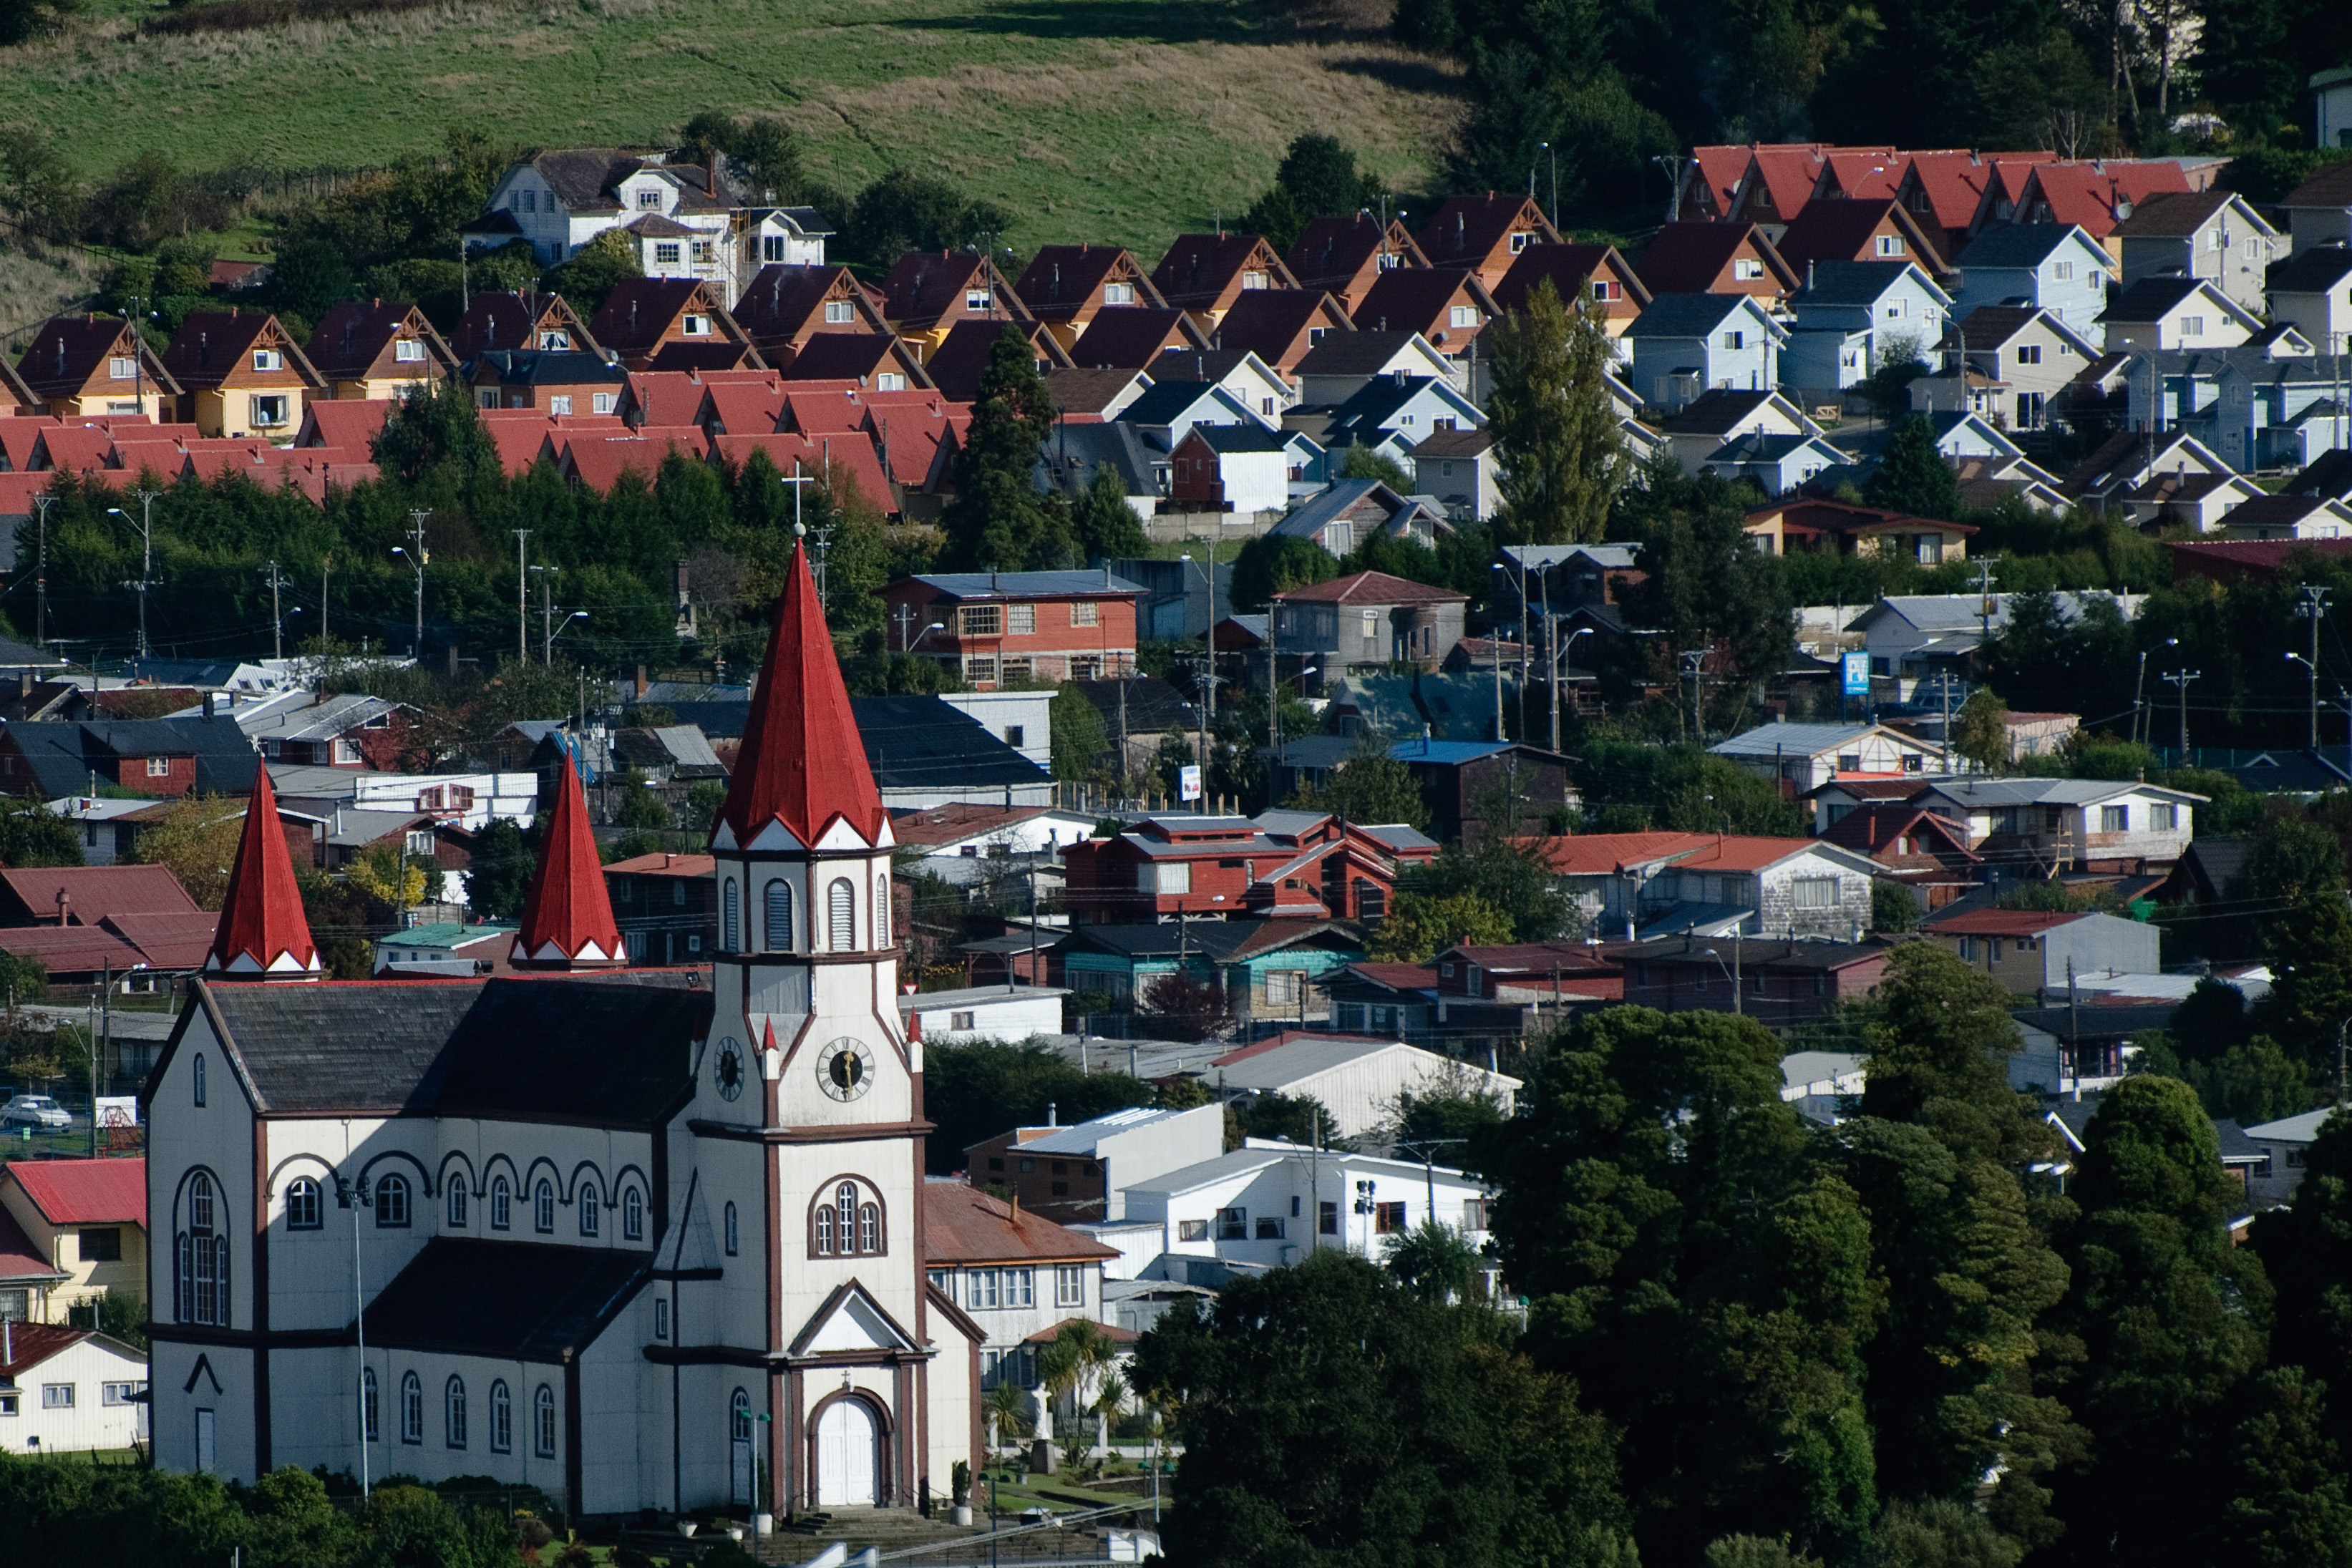
town, city, village, suburb, nikon, tourism, chile, nikond300, d300, chiloe, neighbourhood, aerial photography, residential area, human settlement